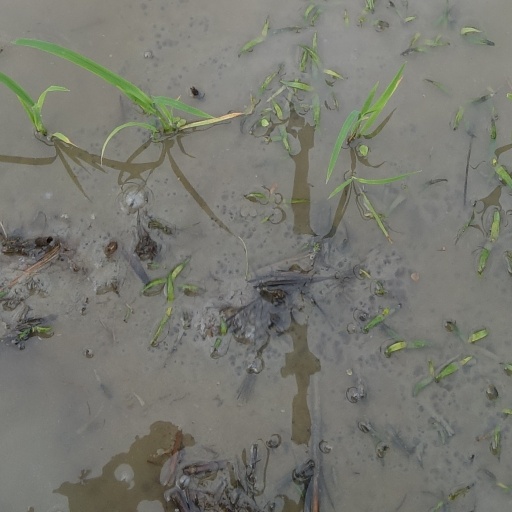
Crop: rice